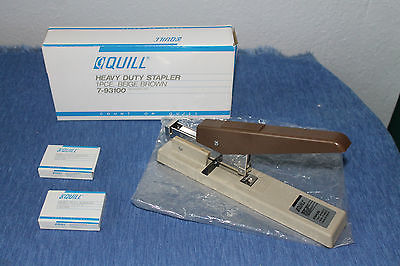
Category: stapler